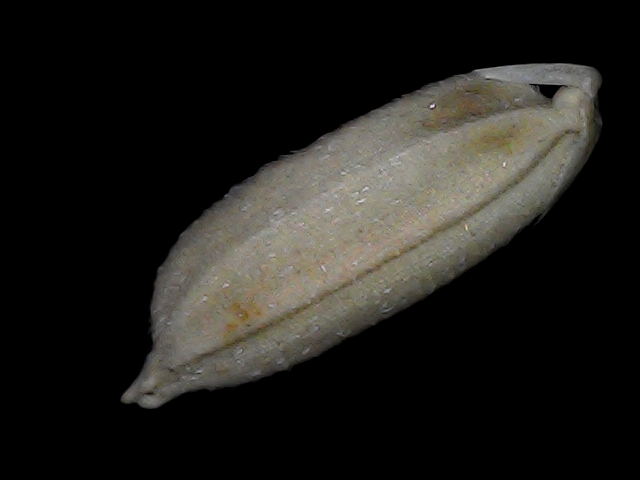
Rice variety: Bd79